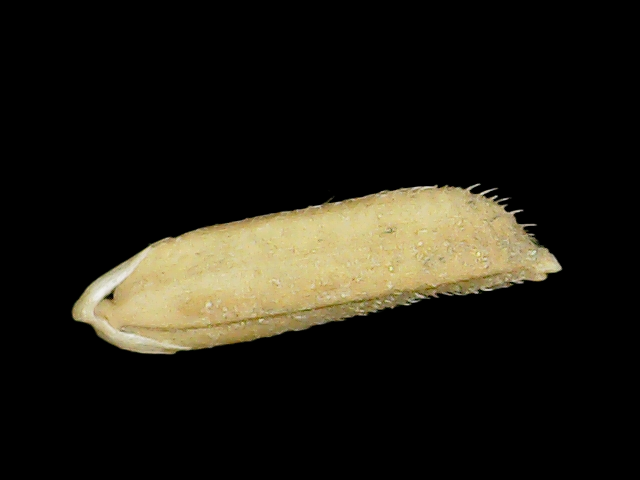
Rice variety: Binadhan16